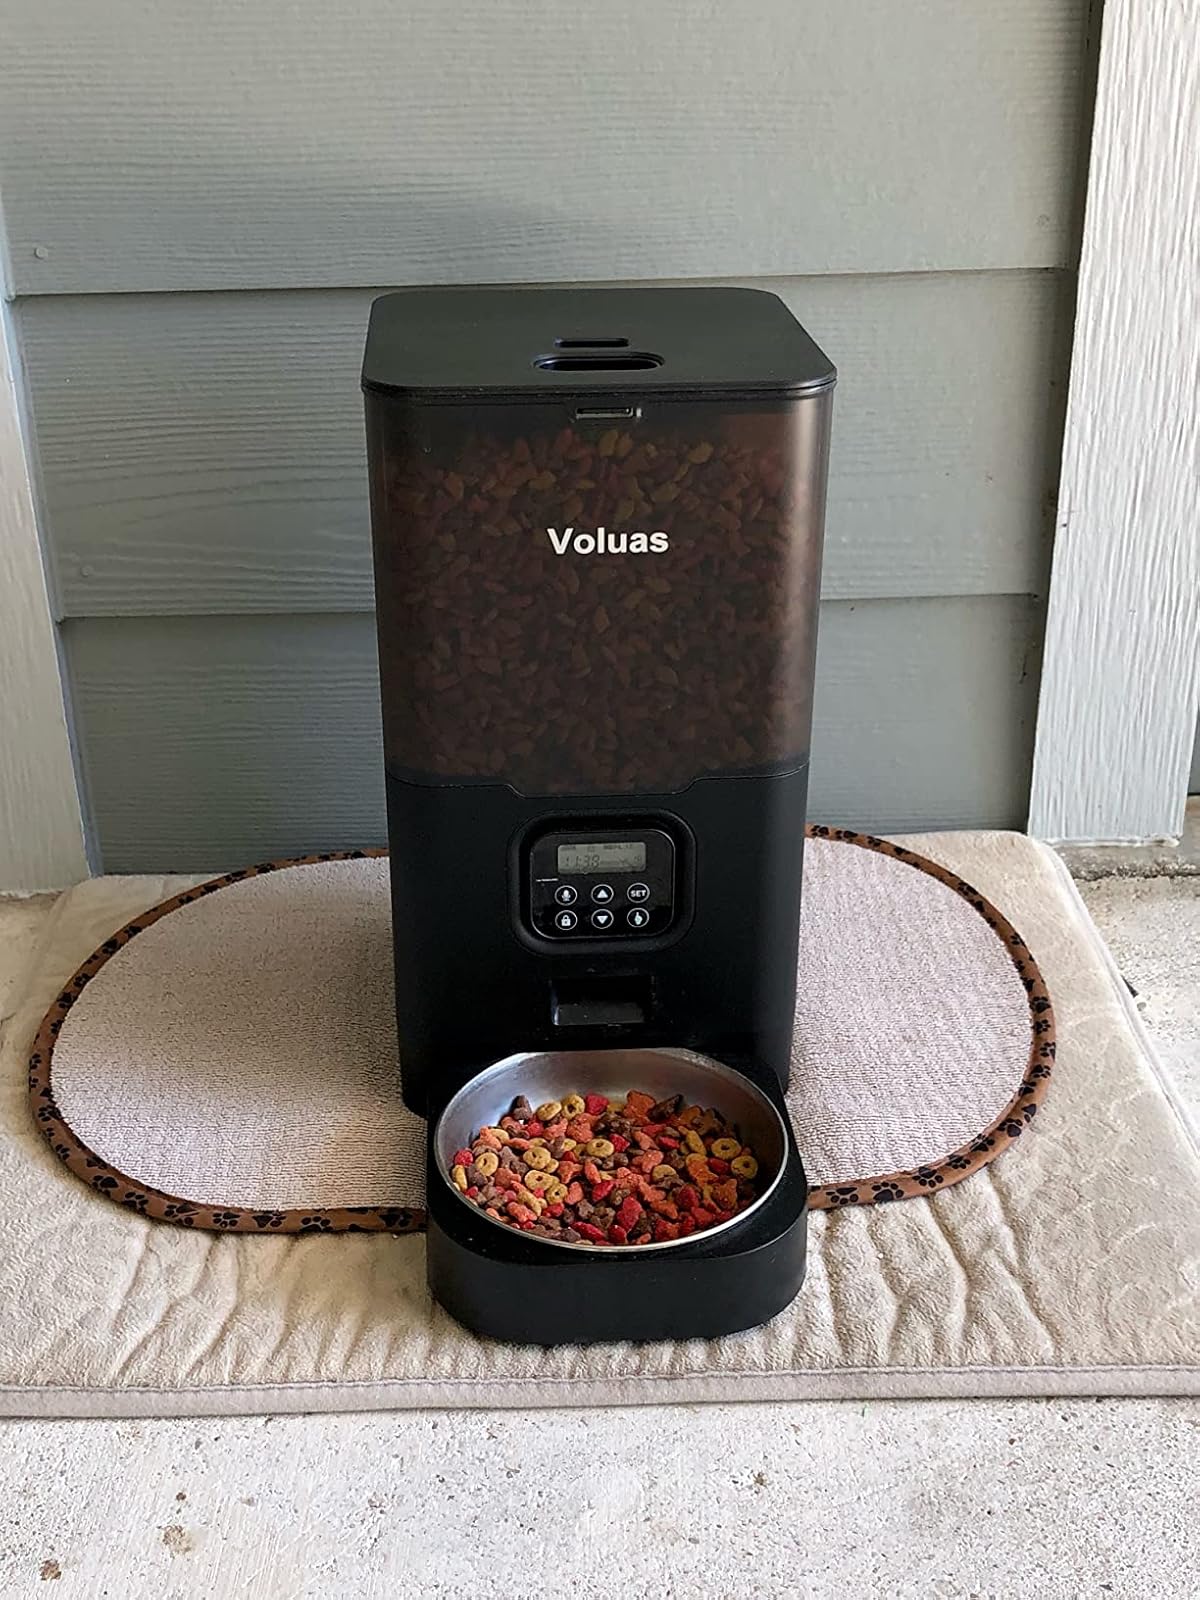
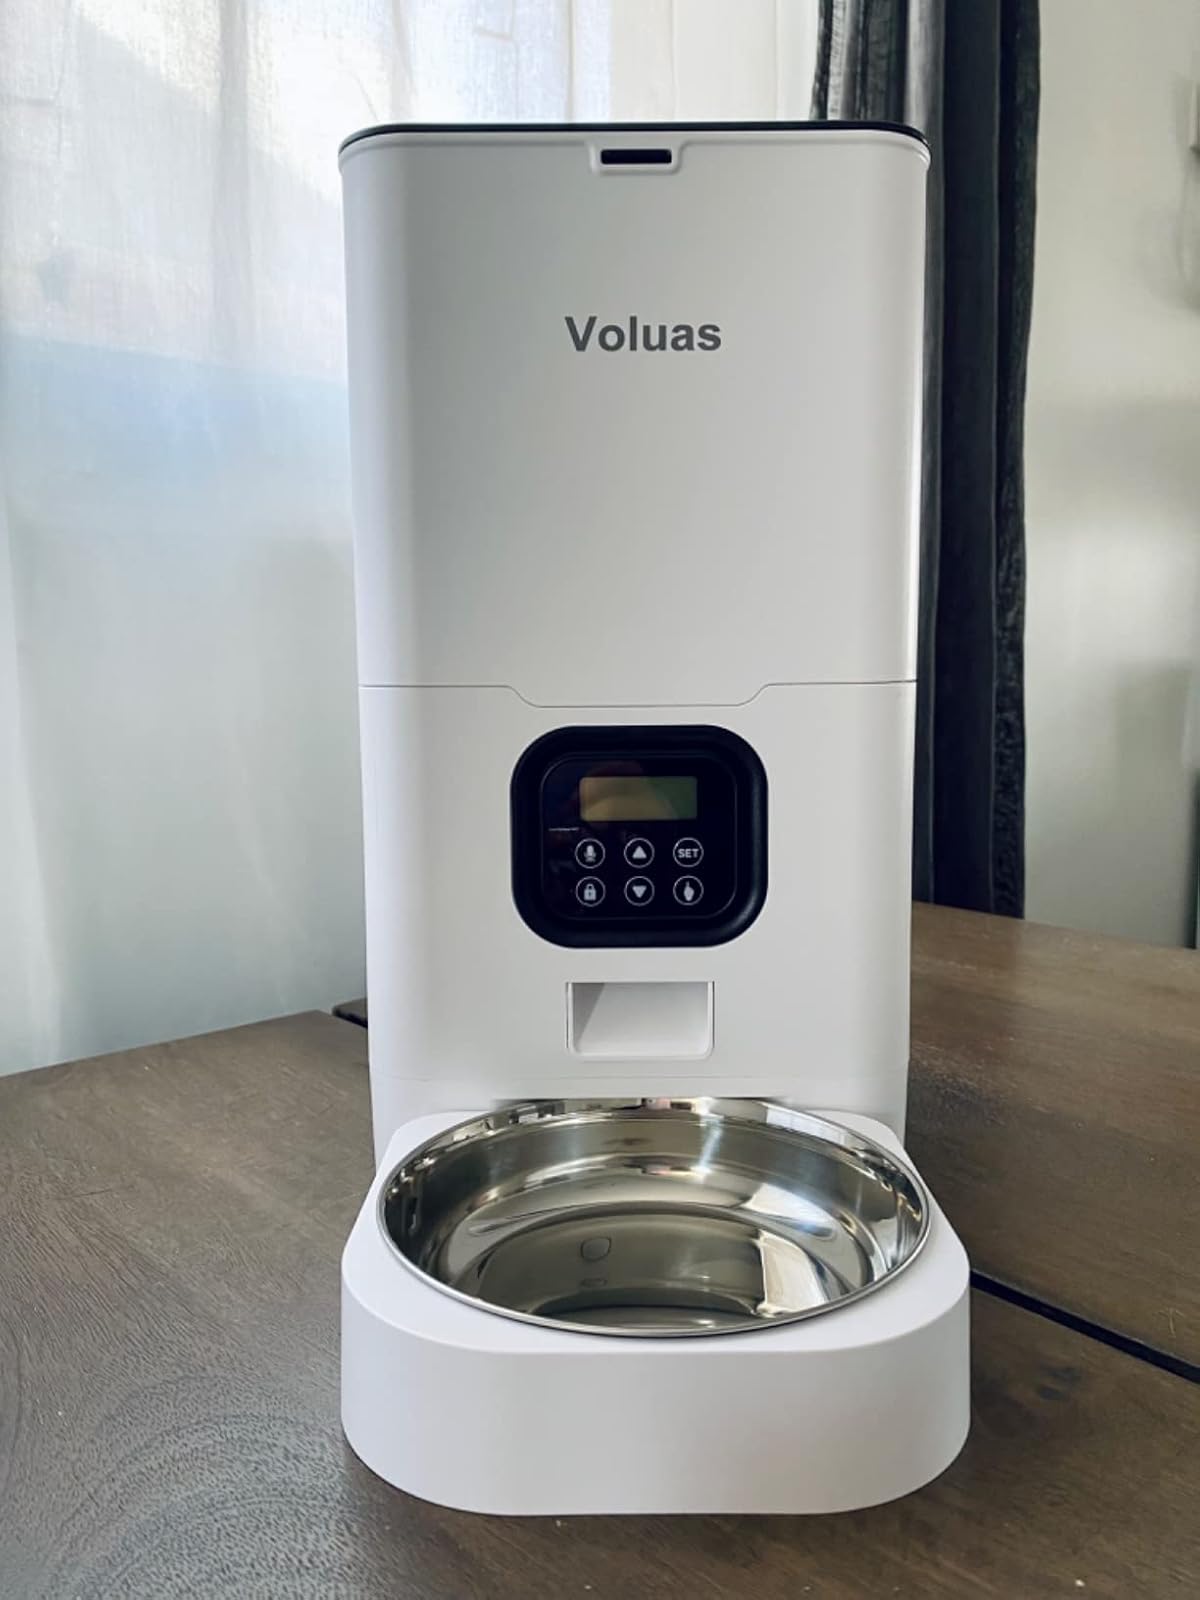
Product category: items_feeder
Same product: no